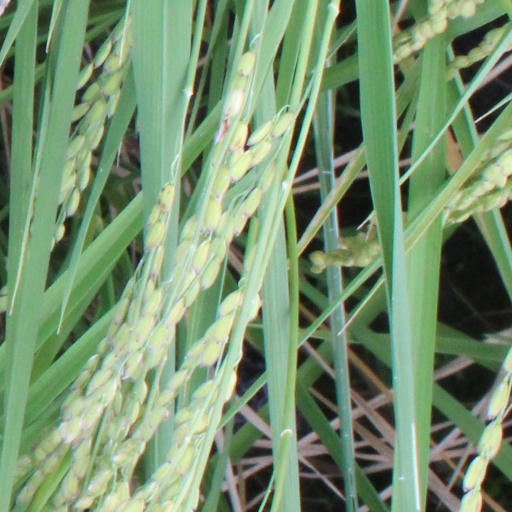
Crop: rice